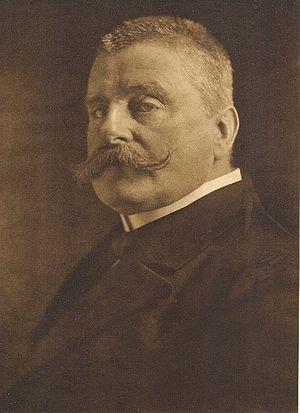
Le baron Friedrich Adolf Axel Detlev von Liliencron, né le 3 juin 1844 à Kiel et mort le 22 juillet 1909 à Alt-Rahlstedt, est un poète et prosateur lyrique allemand.